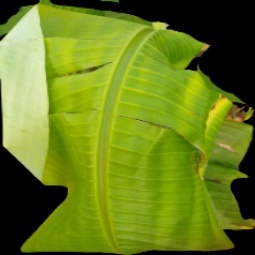
Label: Zinc